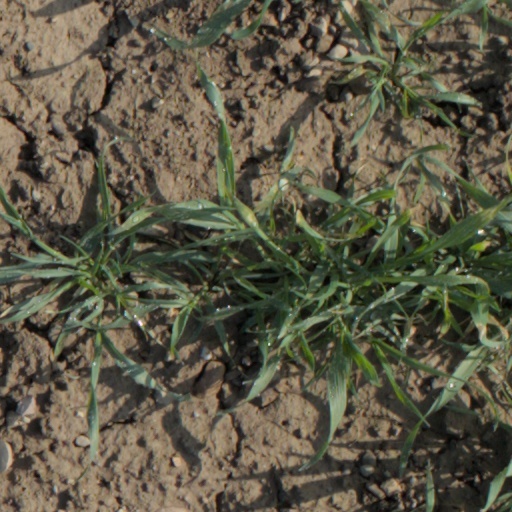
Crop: wheat